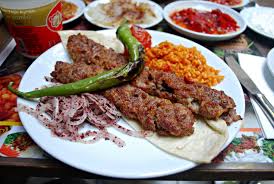
Yemek: kebap